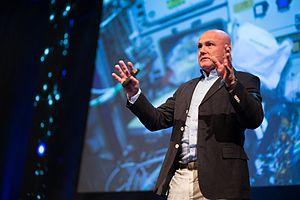
André Kuipers, né le 5 octobre 1958 à Amsterdam, est un spationaute néerlandais. Second citoyen néerlandais envoyé dans l'espace après Wubbo Ockels, il passe plus de 203 jours en orbite en tant que mécanicien navigant pour l'Agence spatiale européenne.